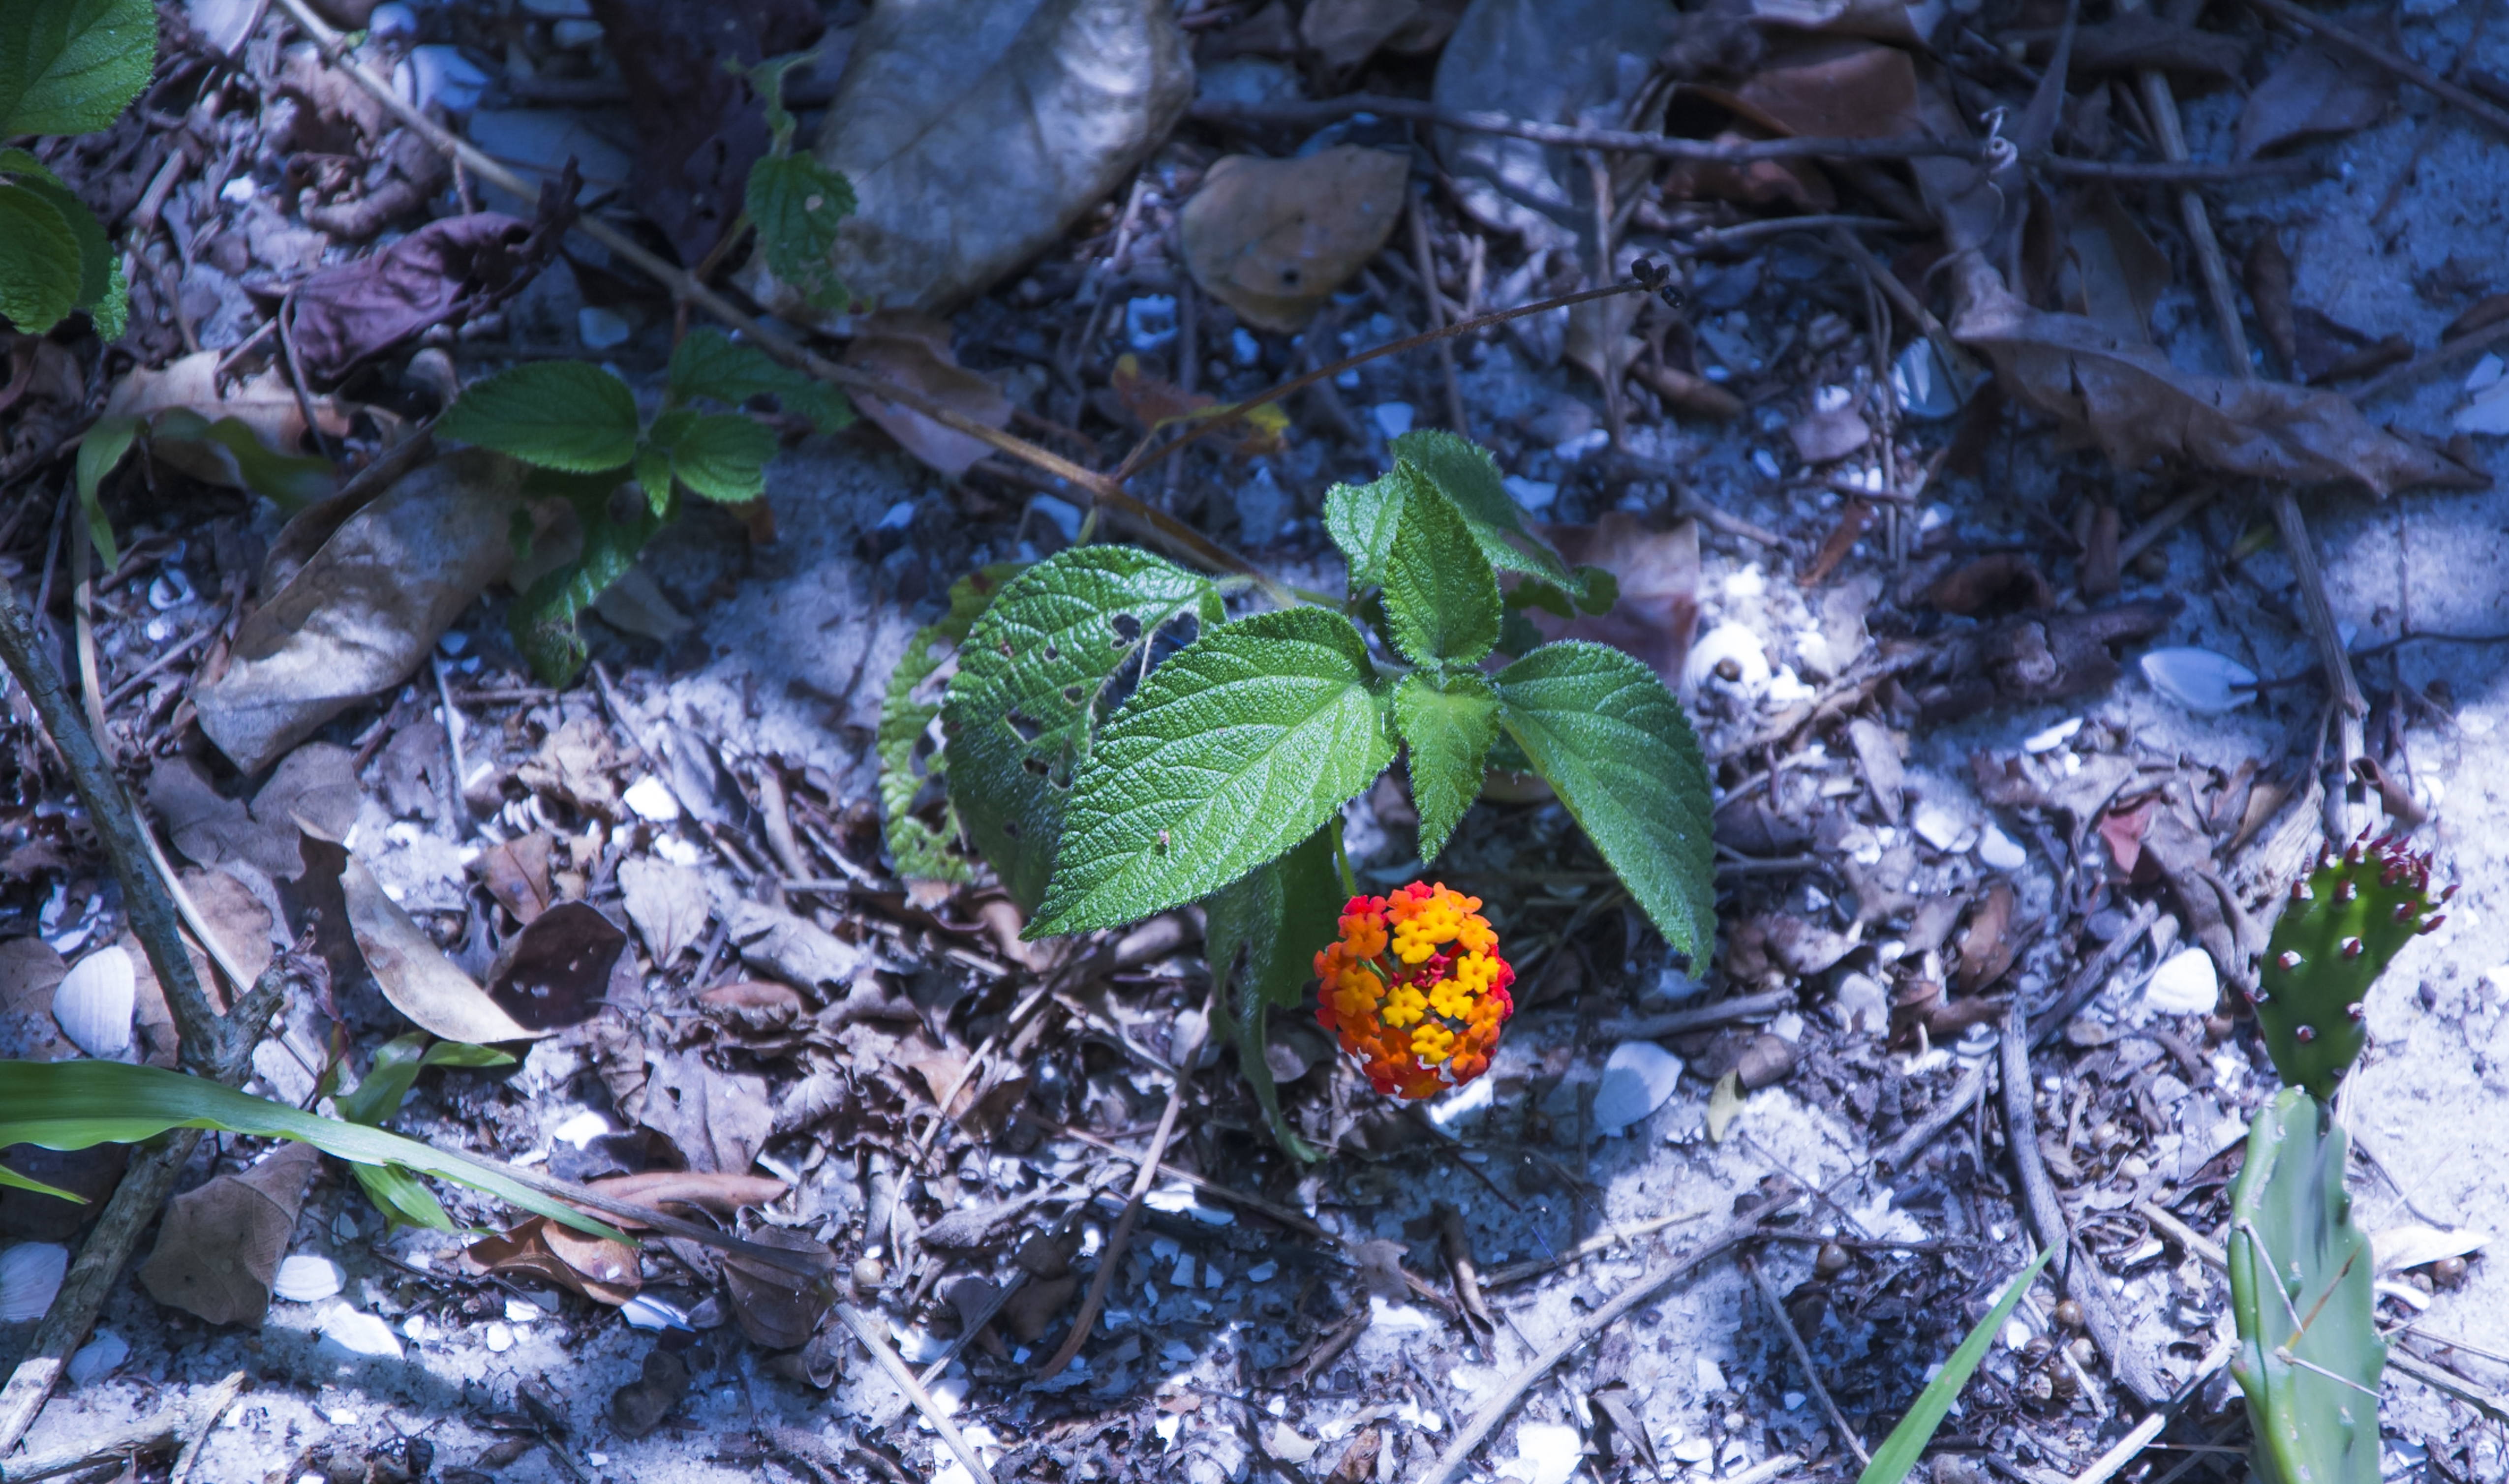
nature, plant, flora, leaf, flower, spring, tree, winter, branch